Patriots administering Hong Kong

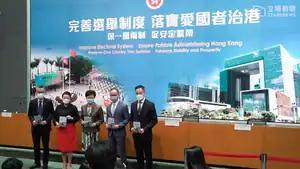
Hong Kong Government announced electoral reform in April 2021 to "ensure patriots administering Hong Kong"

Xia Baolong, head of China's Hong Kong and Macau Affairs Office, said a month later that the lowest threshold for patriots is not to engage in acts that endanger the national sovereignty and security, and thus those smearing the central government, publicly advocating independence of Hong Kong, and begging for foreign sanctions are "undoubtedly" not patriots. He outlined the three criteria of "patriots".